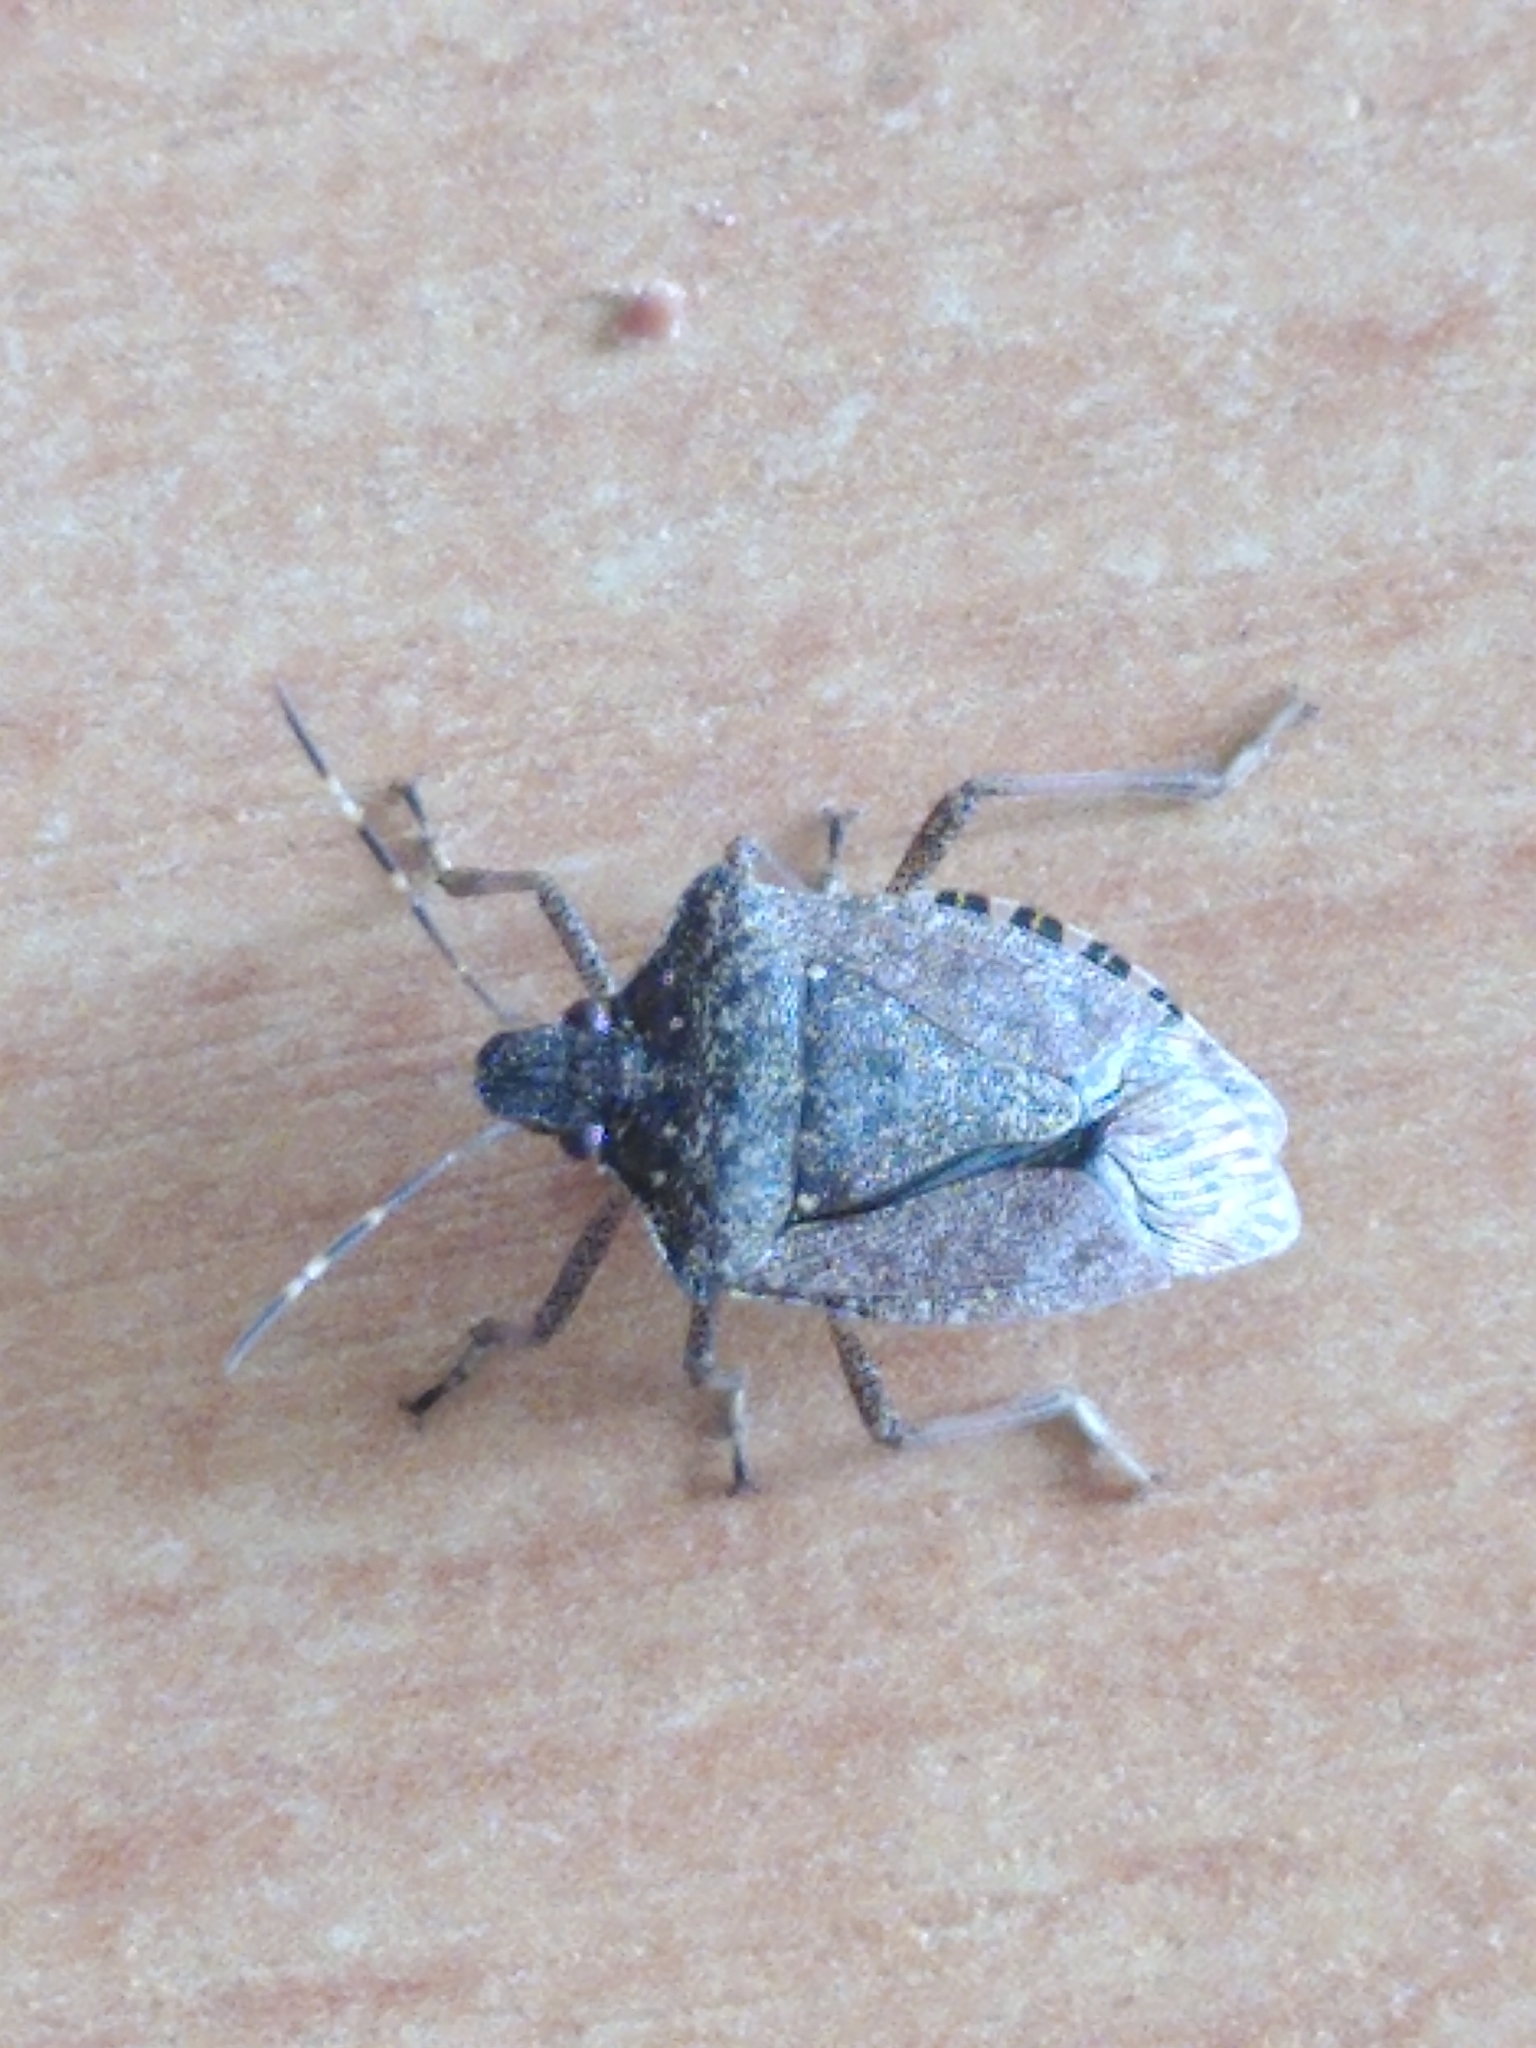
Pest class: stink_bug